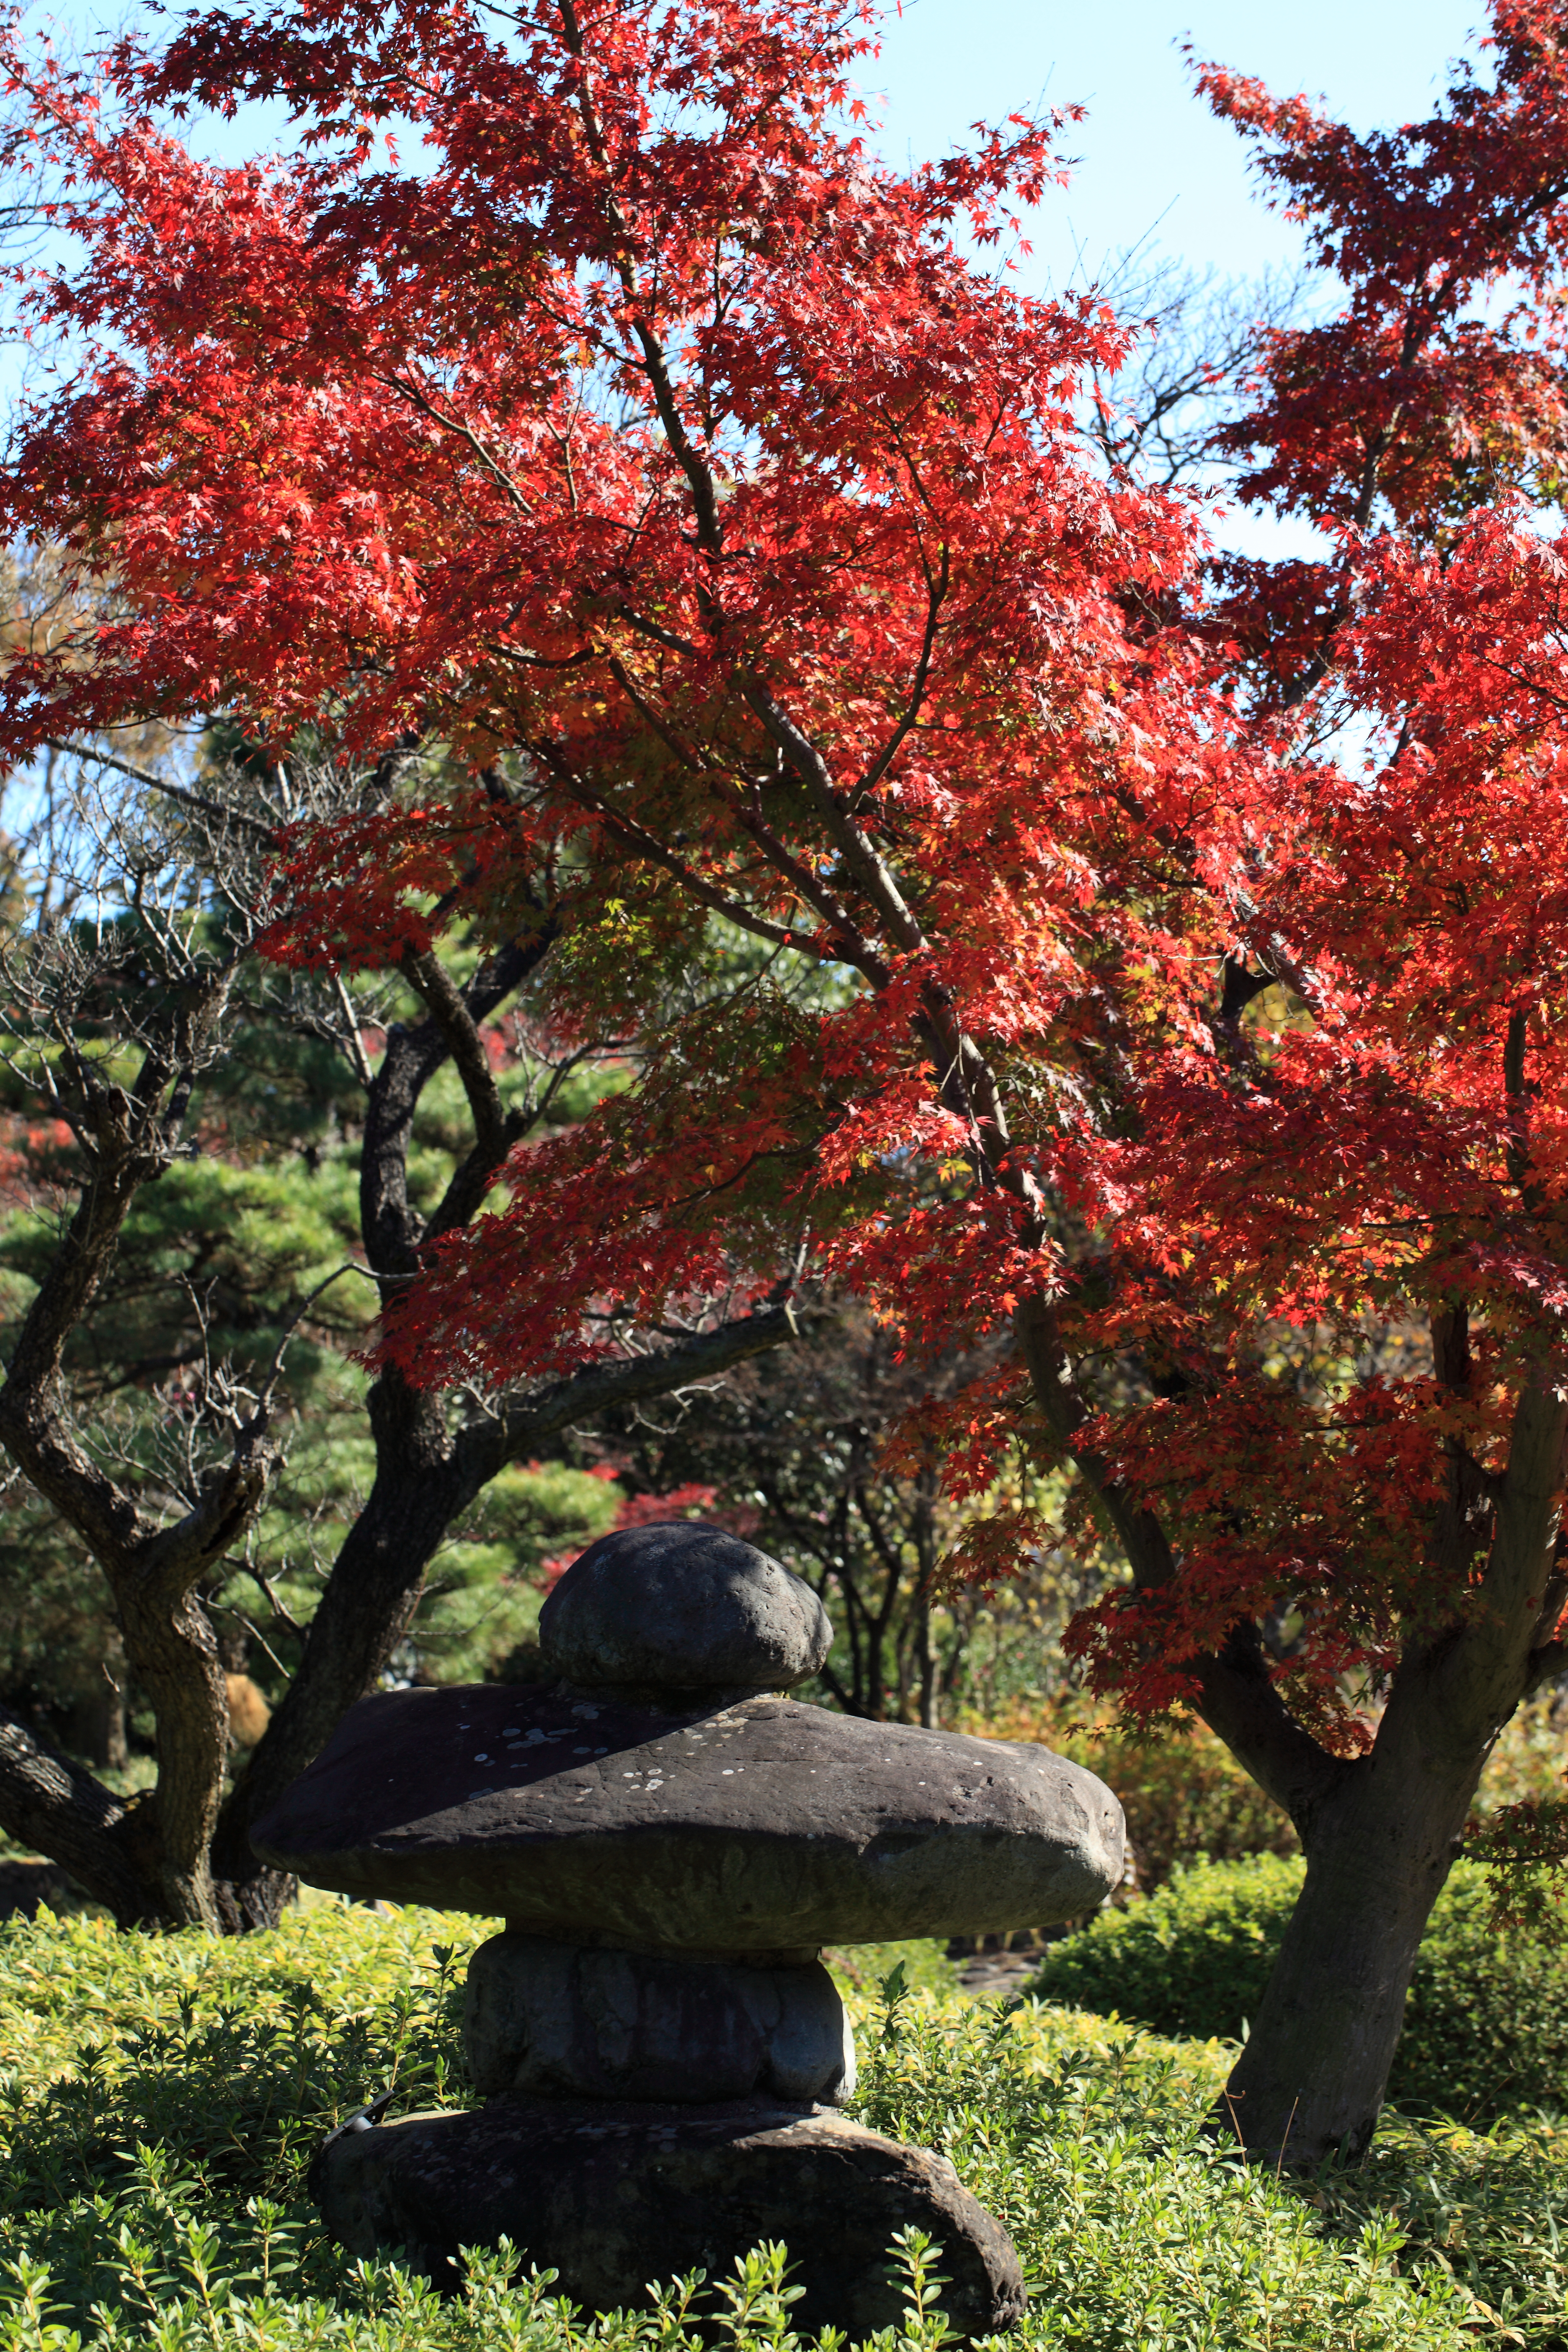
tree, plant, leaf, flower, lantern, high, autumn, botany, garden, season, maple tree, japanese, shrub, deciduous, 5d, style, hires, markii, hi, res, resolution, flowering plant, woody plant, land plant